Hypothenemus hampei

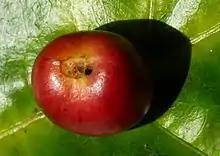
Entry hole

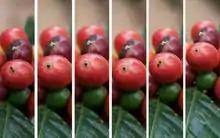
Coffee berry borer entering and exiting a coffee cherry.

The hosts of "H. hampei" are "Coffea arabica" and "Coffea canephora". The female beetles attack the fruits from 8 weeks past the flowering to 32 weeks. When the insect enters, it builds galleries in the endosperm where the eggs are deposited.